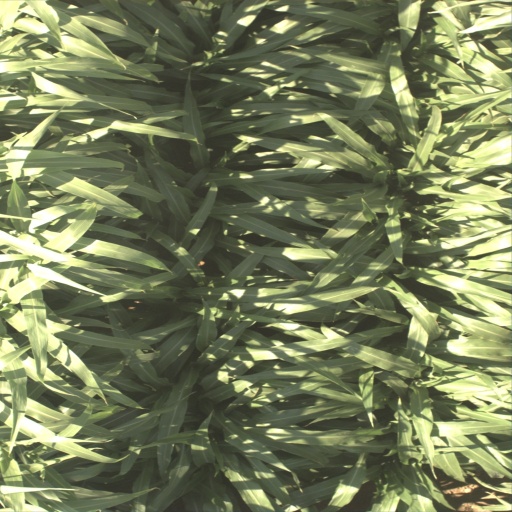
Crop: sorghum